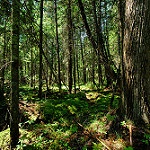
Scene: Outdoor